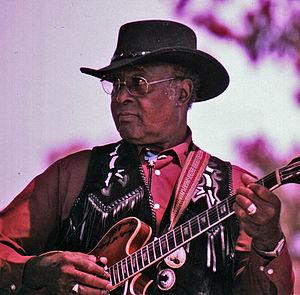
Phillip Walker est un musicien de blues, guitariste et chanteur américain né à Welsh, Louisiane le 11 février 1937 et mort à Palm Springs le 22 juillet 2010.